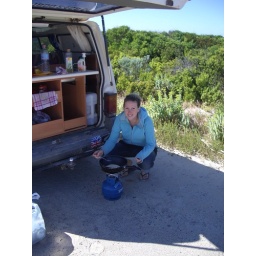
banana pancakes for breaky by the beach at beachport - south aus